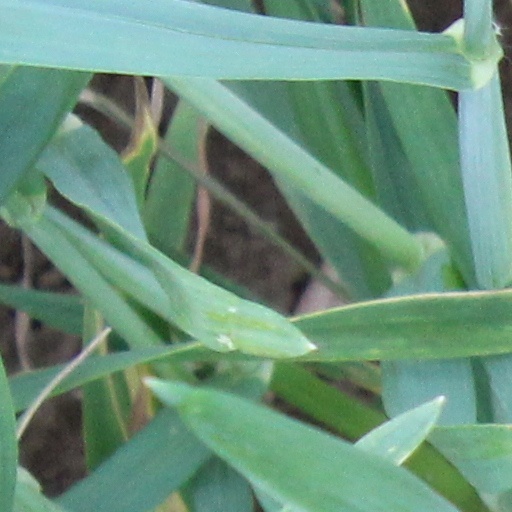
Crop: wheat